Isipathana College

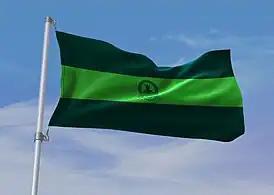
The flag displays the school's distinctive dark green and light green colours, symbolising its identity. At the centre is the school crest, representing the values and heritage of the college.

The first principal was B. A. Kuruppu (1952 -1959), who was then the vice-principal of Blue Street Central College, Kotahena.